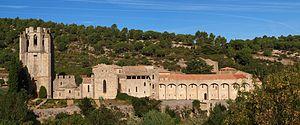
Abbaye Sainte-Marie de Lagrasse vue depuis le village
Jeanne Barbey, née en 1977 à Paris, est une compositrice française de musique sacrée.
L’abbaye Sainte-Marie de Lagrasse est une abbaye située dans la commune de Lagrasse dans le département de l'Aude en région Occitanie.